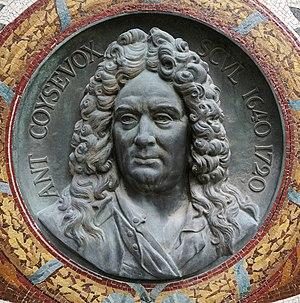
Médaillon de bronze à l'effigie d'Antoine Coysevox, réalisé par Joseph-Hugues Fabisch (1812-1886)
Joseph-Hugues Fabisch, né le 19 mars 1812 à Aix-en-Provence et mort le 7 septembre 1886 à Lyon, est un sculpteur français.
Le jardin du palais Saint-Pierre est un jardin municipal lyonnais situé dans l'enceinte du musée des Beaux-Arts de Lyon. Il s'inscrit dans un rectangle délimité par les arcades de l'ancien cloître de l’abbaye bénédictine. De style régulier, il se compose de parterres de pelouse en demi-lunes ou rectangulaires, ponctués de végétation et de différentes sculptures. Il est situé en plein centre-ville sur la presqu'île. Comme le musée des Beaux-Arts, le jardin est ouvert tous les jours, sauf les mardis et jours fériés, de 10 h à 18 h, le vendredi de 10 h 30 à 18 h.
Antoine Coysevox né à Lyon le 29 septembre 1640, et mort à Paris le 10 octobre 1720, est un sculpteur français.